Solar tracker

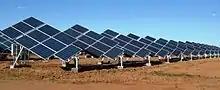
Tilted single-axis tracker in Siziwangqi, China.

Sunlight has two components: the "direct beam" that carries about 90% of the solar energy and the "diffuse sunlight" that carries the remainder – the diffuse portion is the blue sky on a clear day, and is a larger proportion of the total on cloudy days. As the majority of the energy is in the direct beam, maximizing collection requires the Sun to be visible to the panels for as long as possible. However, on cloudier days the ratio of direct vs. diffuse light can be as low as 60:40 or even lower.